Marton railway station, Manawatū-Whanganui

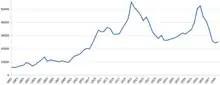
tickets sales 1881–1950 – derived from annual returns to Parliament of "Statement of Revenue for each Station for the Year ended"

Marton had its annual returns of traffic recorded, as did Turakina and Hunterville to the north and Greatford to the south. For example, it had 48,744 passengers in 1923, and a large inward flow of sheep and pigs at 53,362.